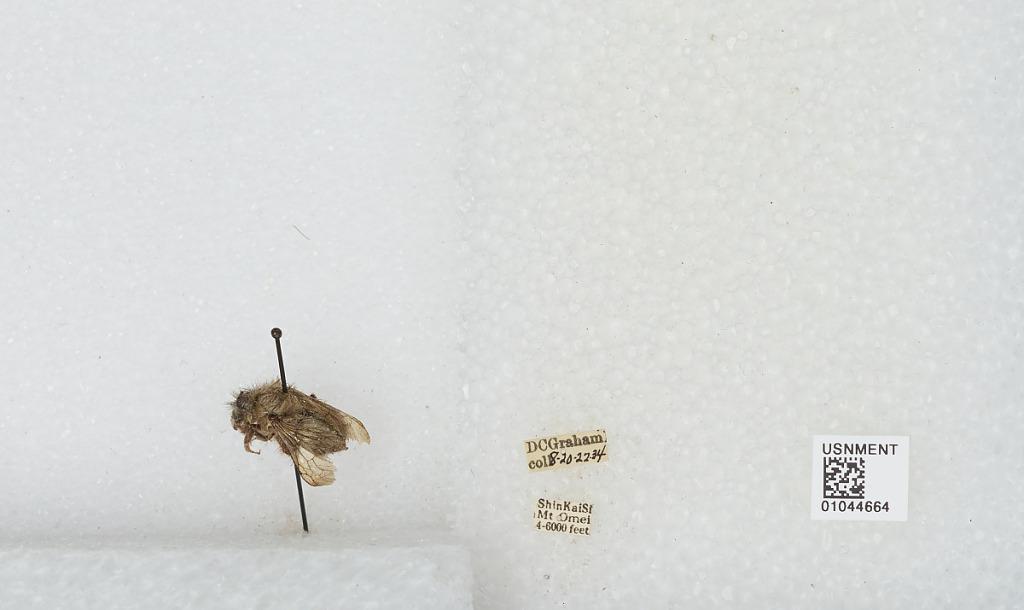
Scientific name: Bombus sp.
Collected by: D. Graham
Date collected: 1934-8-20
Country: China
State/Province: Sichuan
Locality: Shin Kai Si Mount Emei